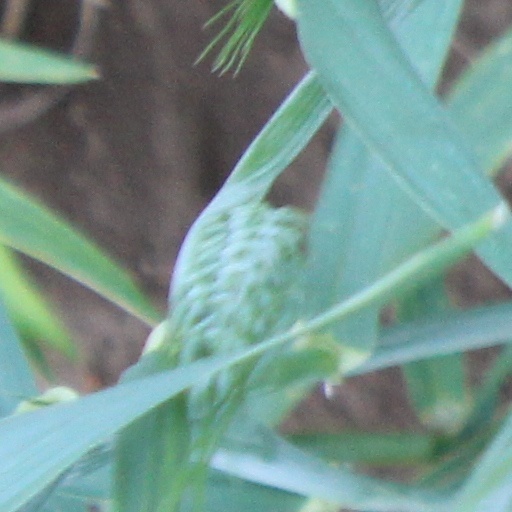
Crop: wheat